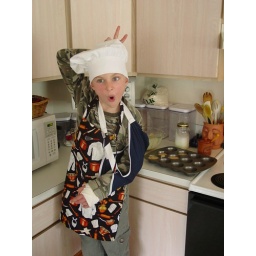
Creating a new recipe in the kitchen with his new chef hat and apron. Thanks, Nana!